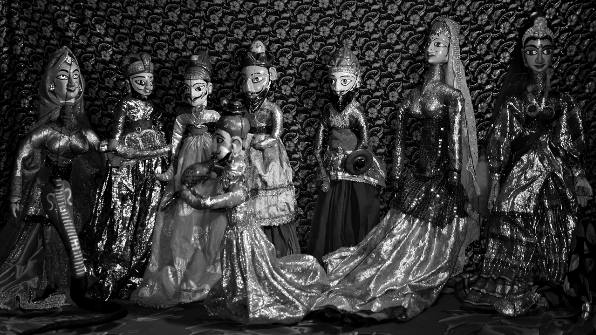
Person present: No